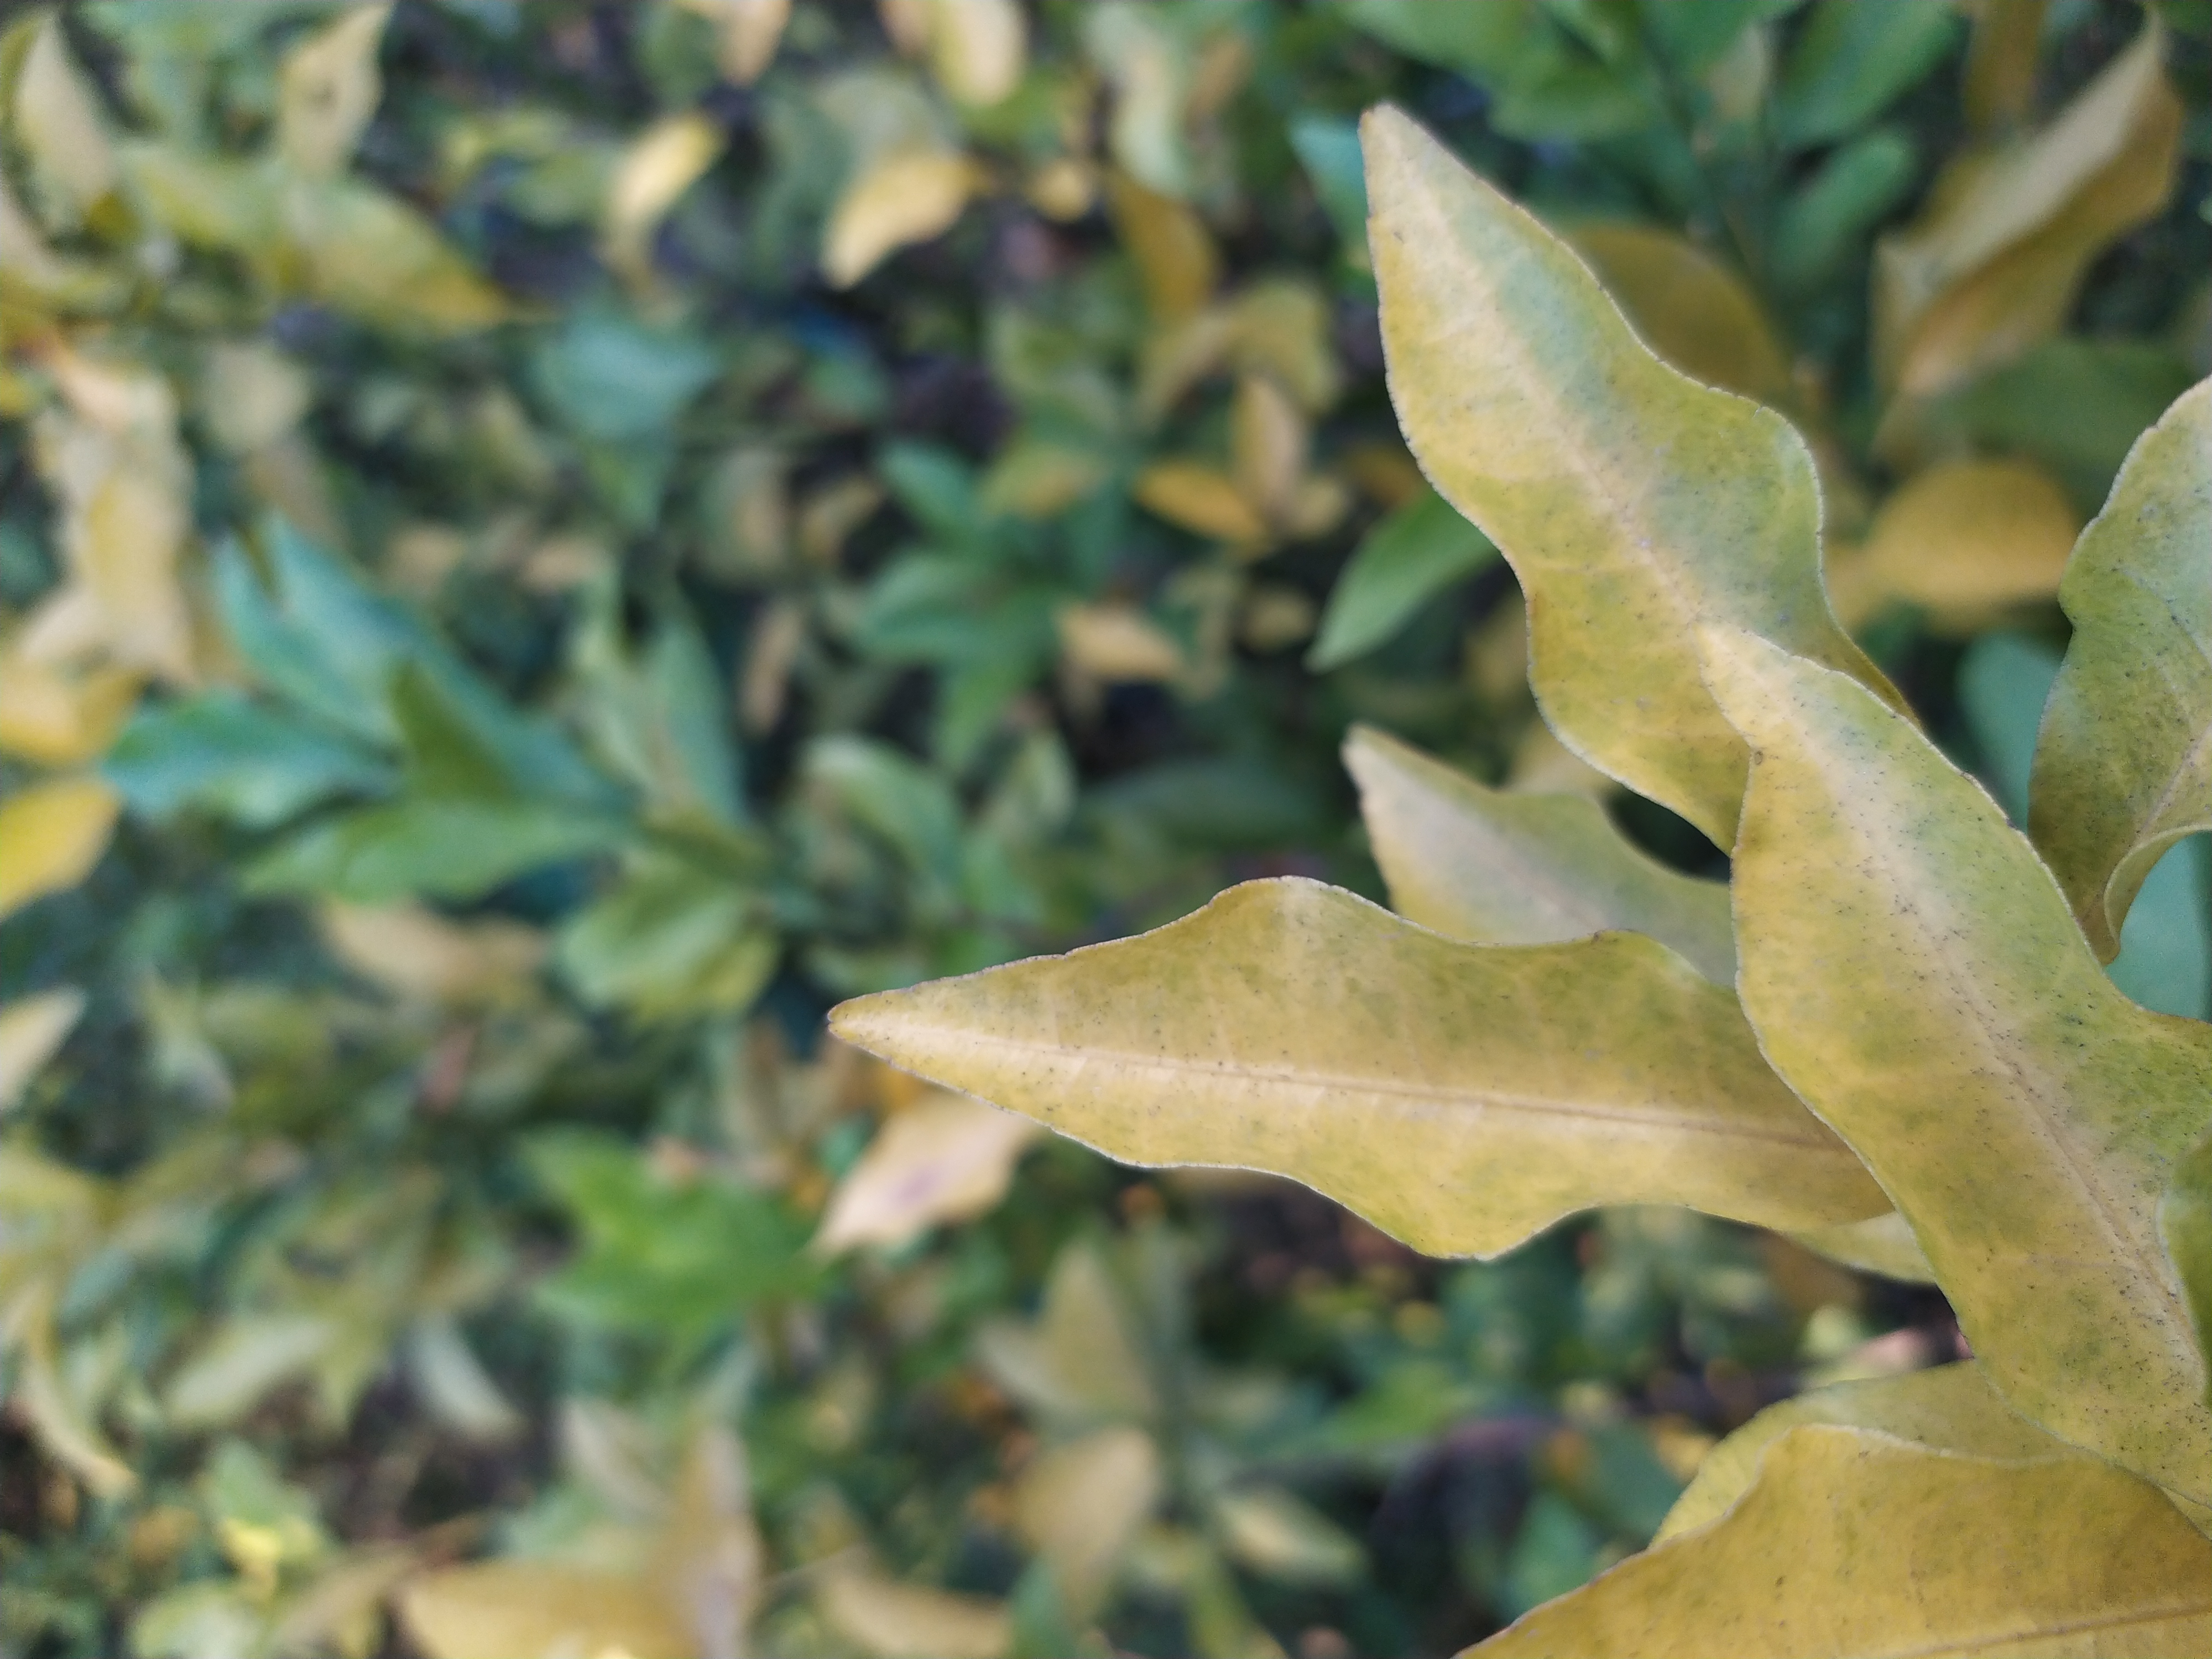
Mandarin leaf variety: Darjeling